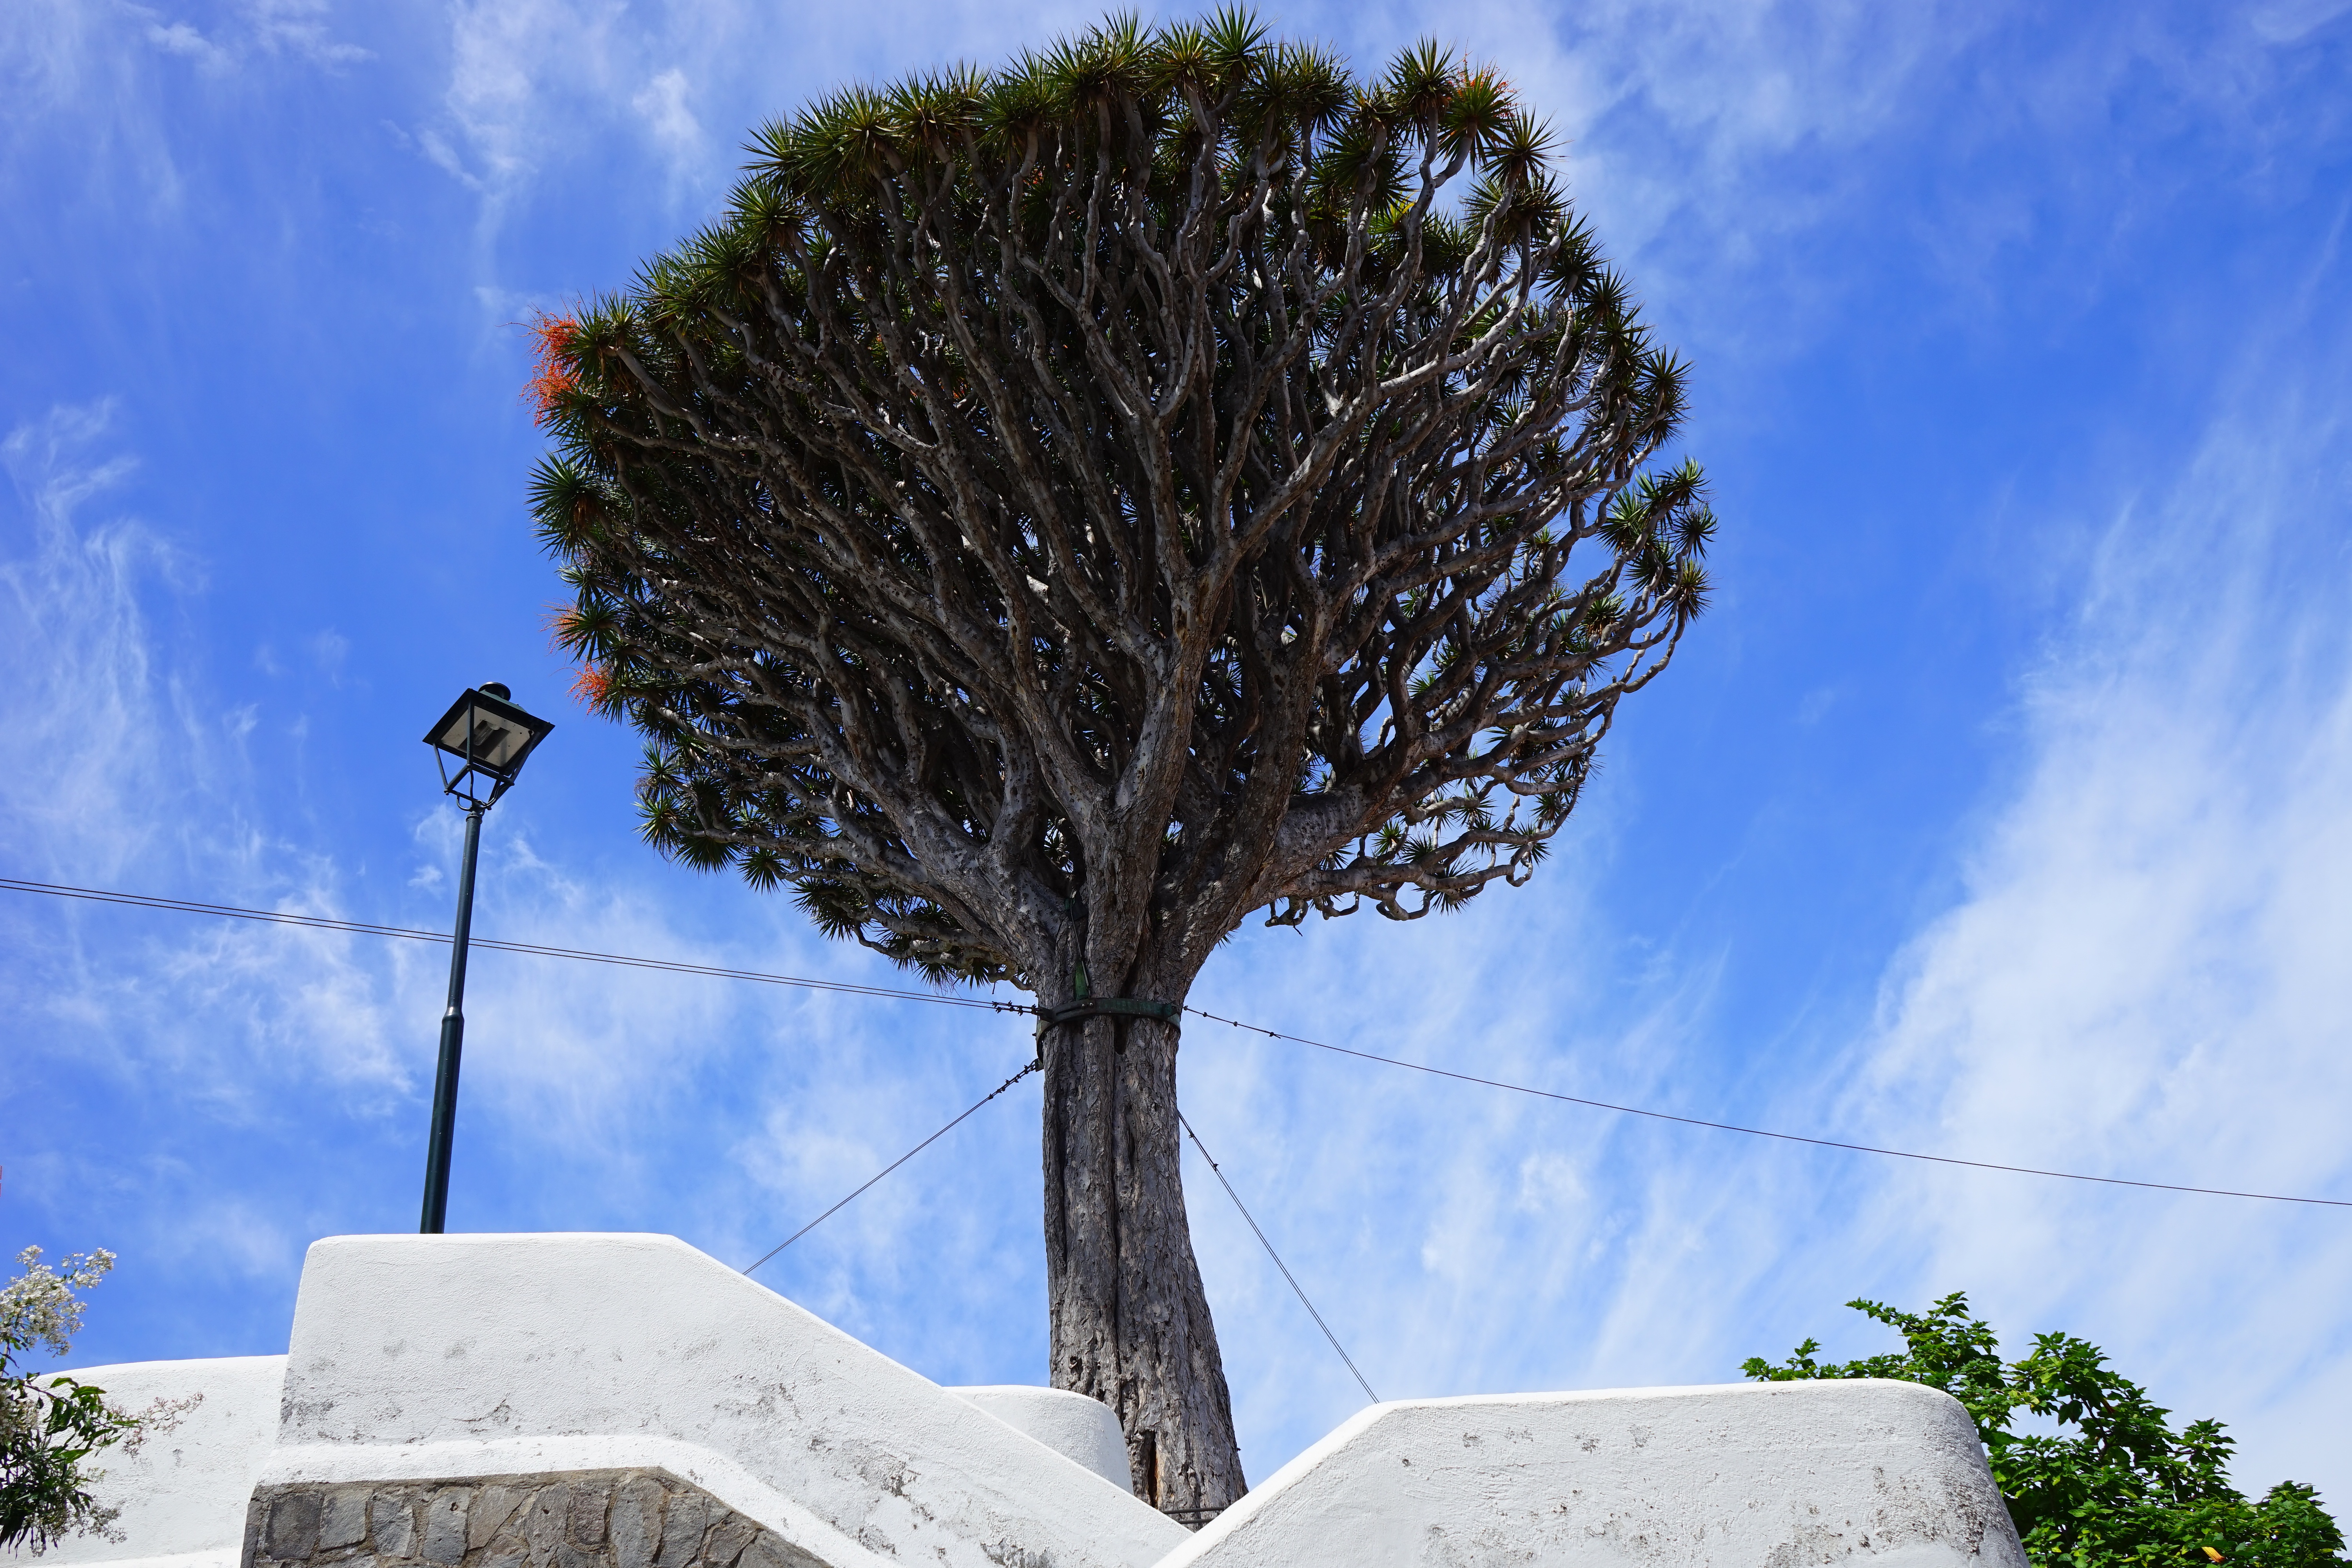
tree, nature, grass, snow, winter, cloud, plant, sky, sunlight, morning, hill, flower, wind, reflection, weather, blue, season, crown, places of interest, pods, tenerife, support, canary islands, natural monument, asparagaceae, dragon tree, asparagus plant, dracaena, woody plant, arecales, canary island dragon tree, dracaena draco, el drago, icod de los vinos, tethers, tipping hazard